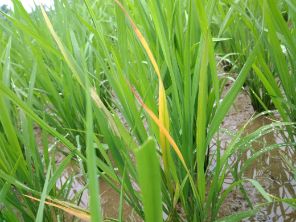
Disease: Tungro